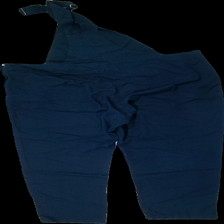
View: back
Type: Top
Category: Ladies
Brand: Monki
Colors: Blue
Material: 100% polyester
Cut: Regular, Long
Size: 42
Season: All
Price range: 50-100
Recommended usage: Reuse